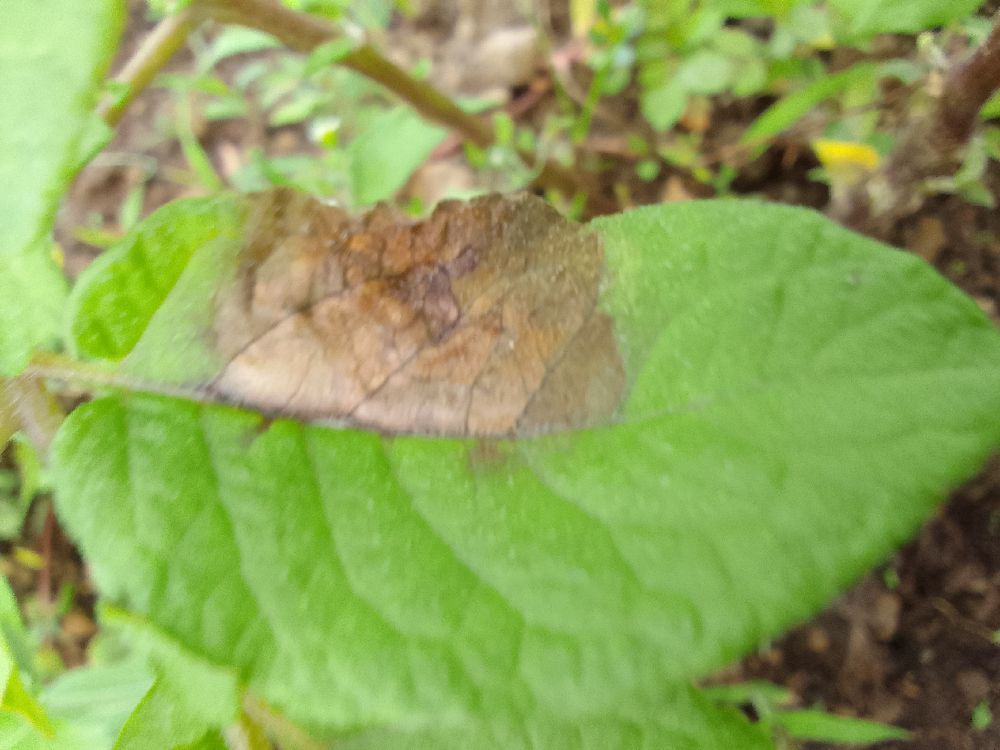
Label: Late blight